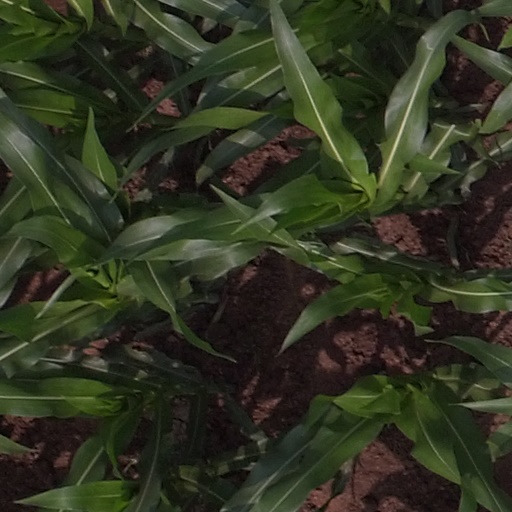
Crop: maize; corn